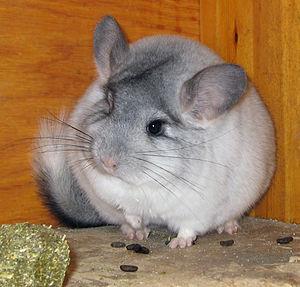
Catamarca est une province du nord-ouest de l'Argentine. Elle est entourée des provinces de Salta au nord, Tucumán et Santiago del Estero à l'est, Córdoba au sud-est, et La Rioja au sud. À l'ouest, elle est contiguë au Chili.
Le chinchilla domestique est un rongeur nocturne de taille moyenne, de la famille des Chinchillidés, originaire de la cordillère des Andes et vivant uniquement en captivité. Issu principalement de l'espèce sauvage Chinchilla lanigera, il a été très probablement hybridé dans une moindre proportion avec l'autre espèce sauvage, Chinchilla brevicaudata, encore plus rare car quasiment décimée pour sa fourrure au début du XXᵉ siècle. Élevé en captivité avec succès depuis 1923, il a été sélectionné avant tout pour sa fourrure dense et soyeuse mais ce chinchilla domestique fait aussi partie depuis une quinzaine d'années des nouveaux animaux de compagnie. Contrairement aux espèces protégées sauvages, il n'est pas en voie de disparition. C'est le chinchilla le plus connu des fourreurs, des laboratoires et du grand public.